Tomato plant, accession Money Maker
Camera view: bottom (45 deg); turntable rotation: 210 degrees
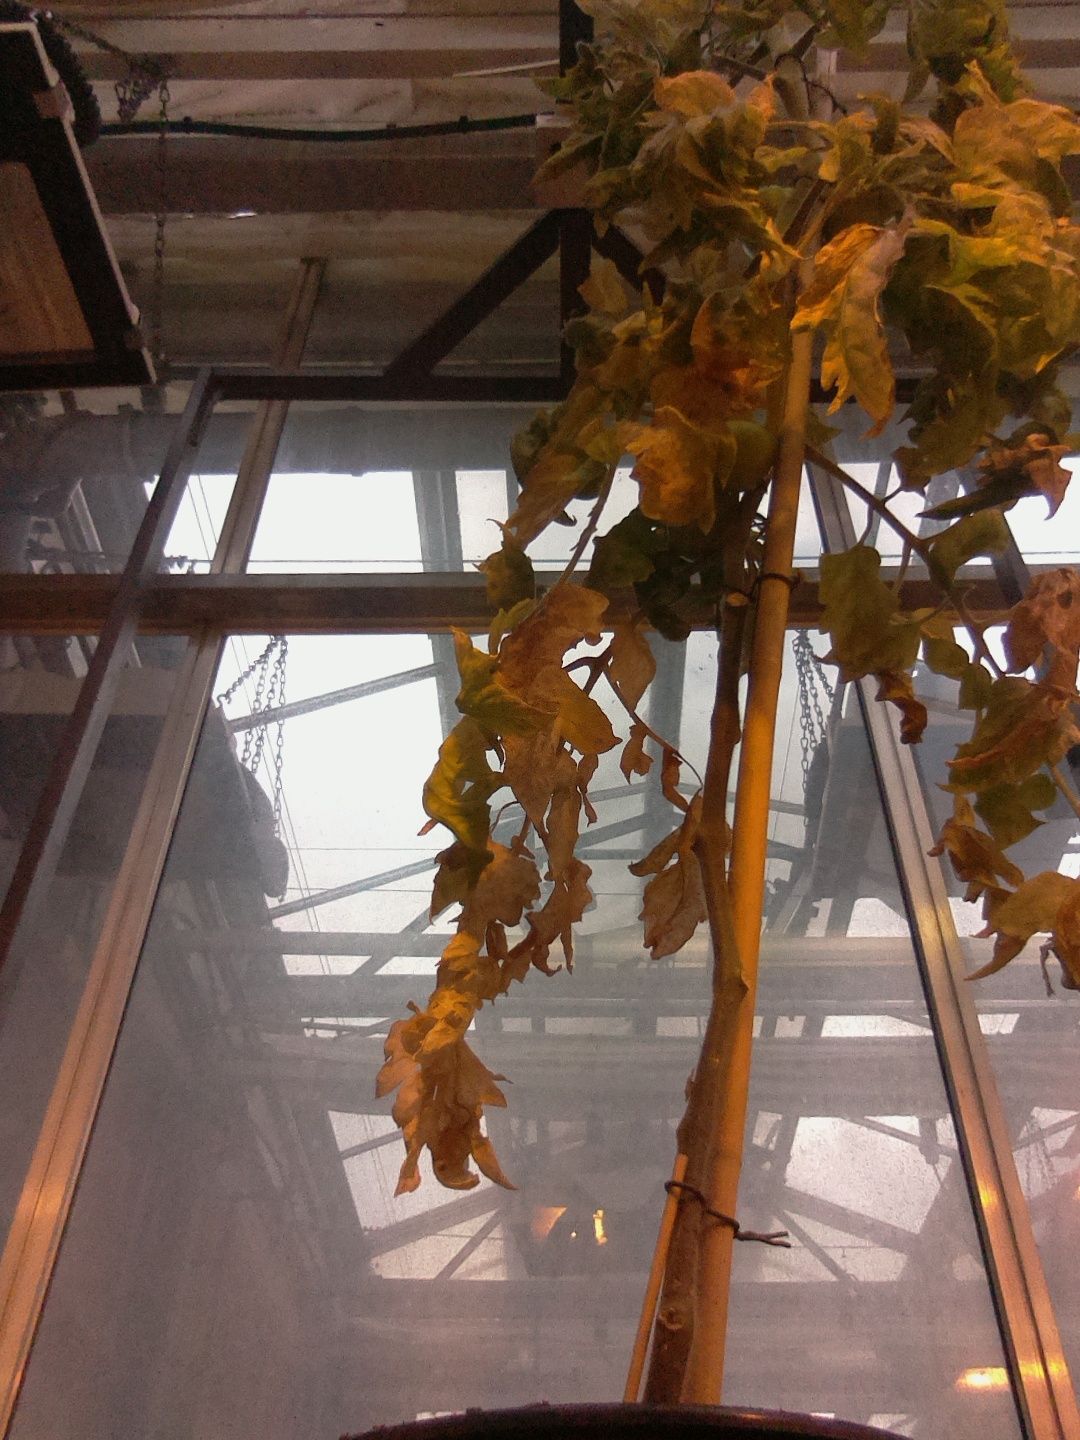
BBCH growth stage 79: 90% -100% of final fruit size